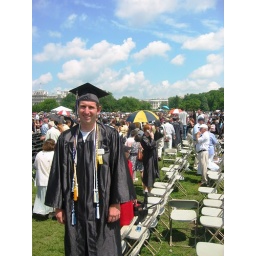
our half hearted attempt to take a picture in front of the white house